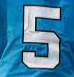
Number: 5